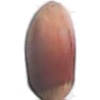
Label: Hazelnut 1